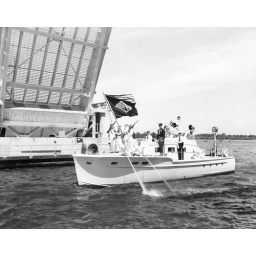
Neenah Police boat going under the Racine St. bridge in Menasha on Memorial Day.